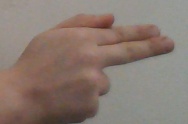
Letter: ghain